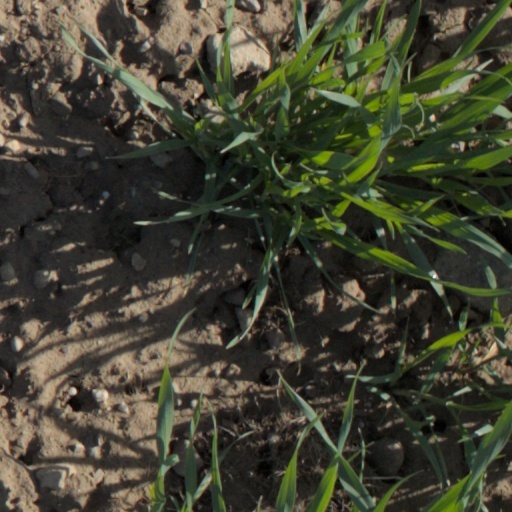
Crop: wheat